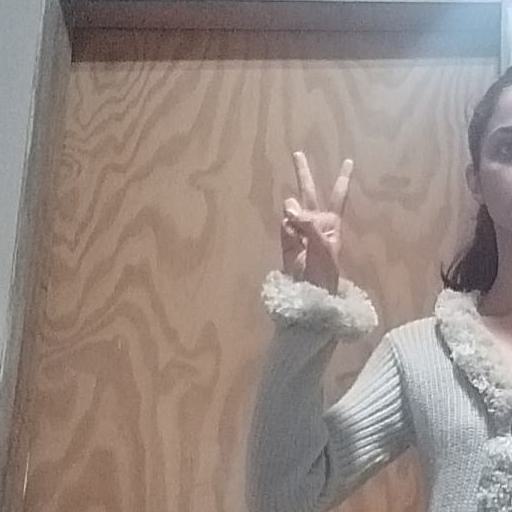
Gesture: peace